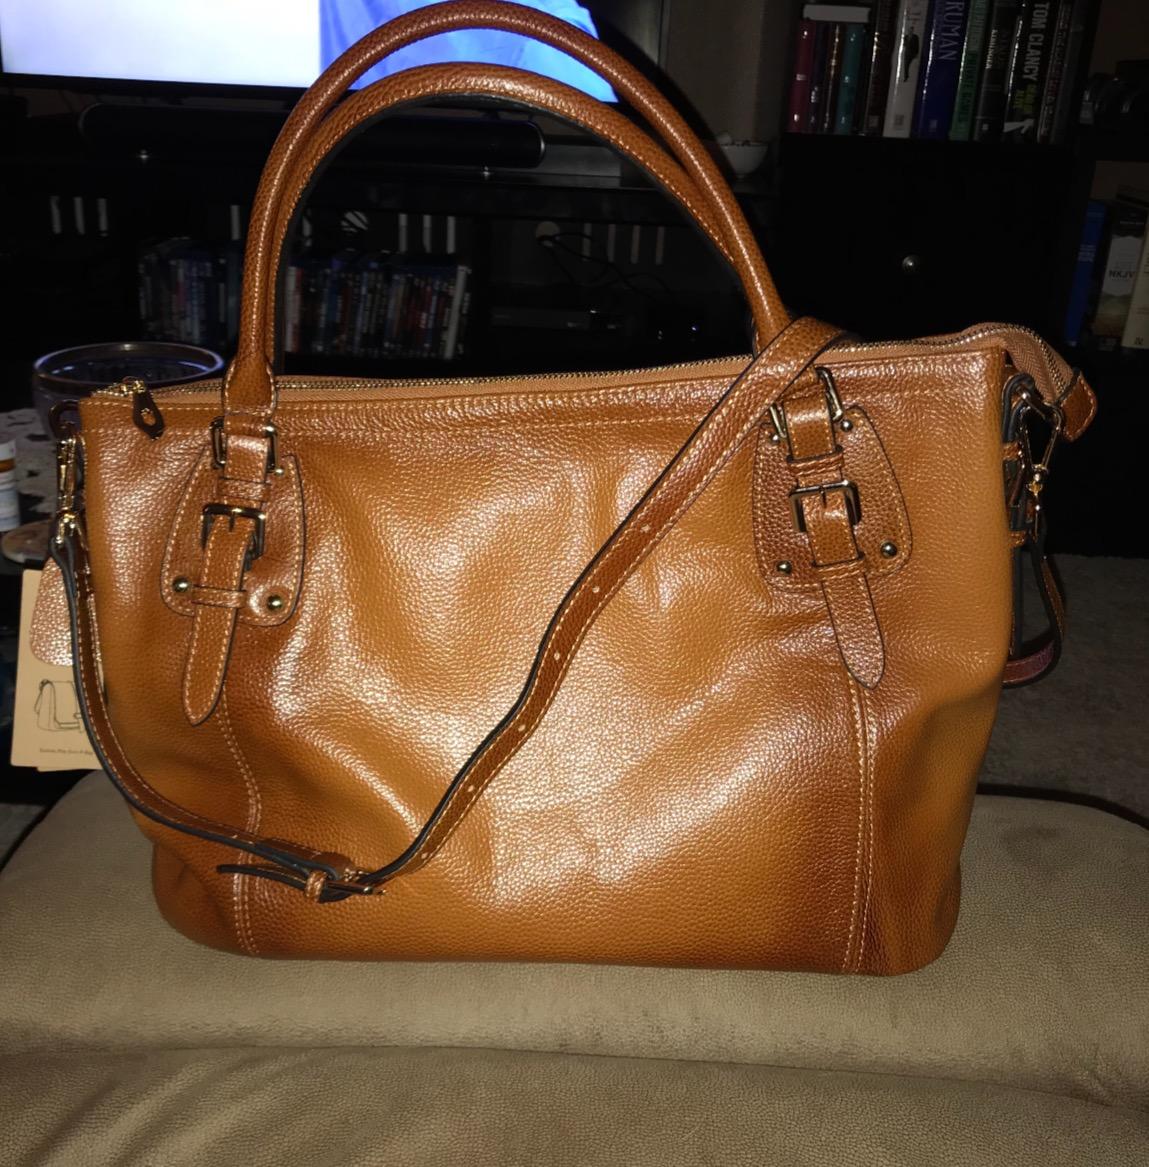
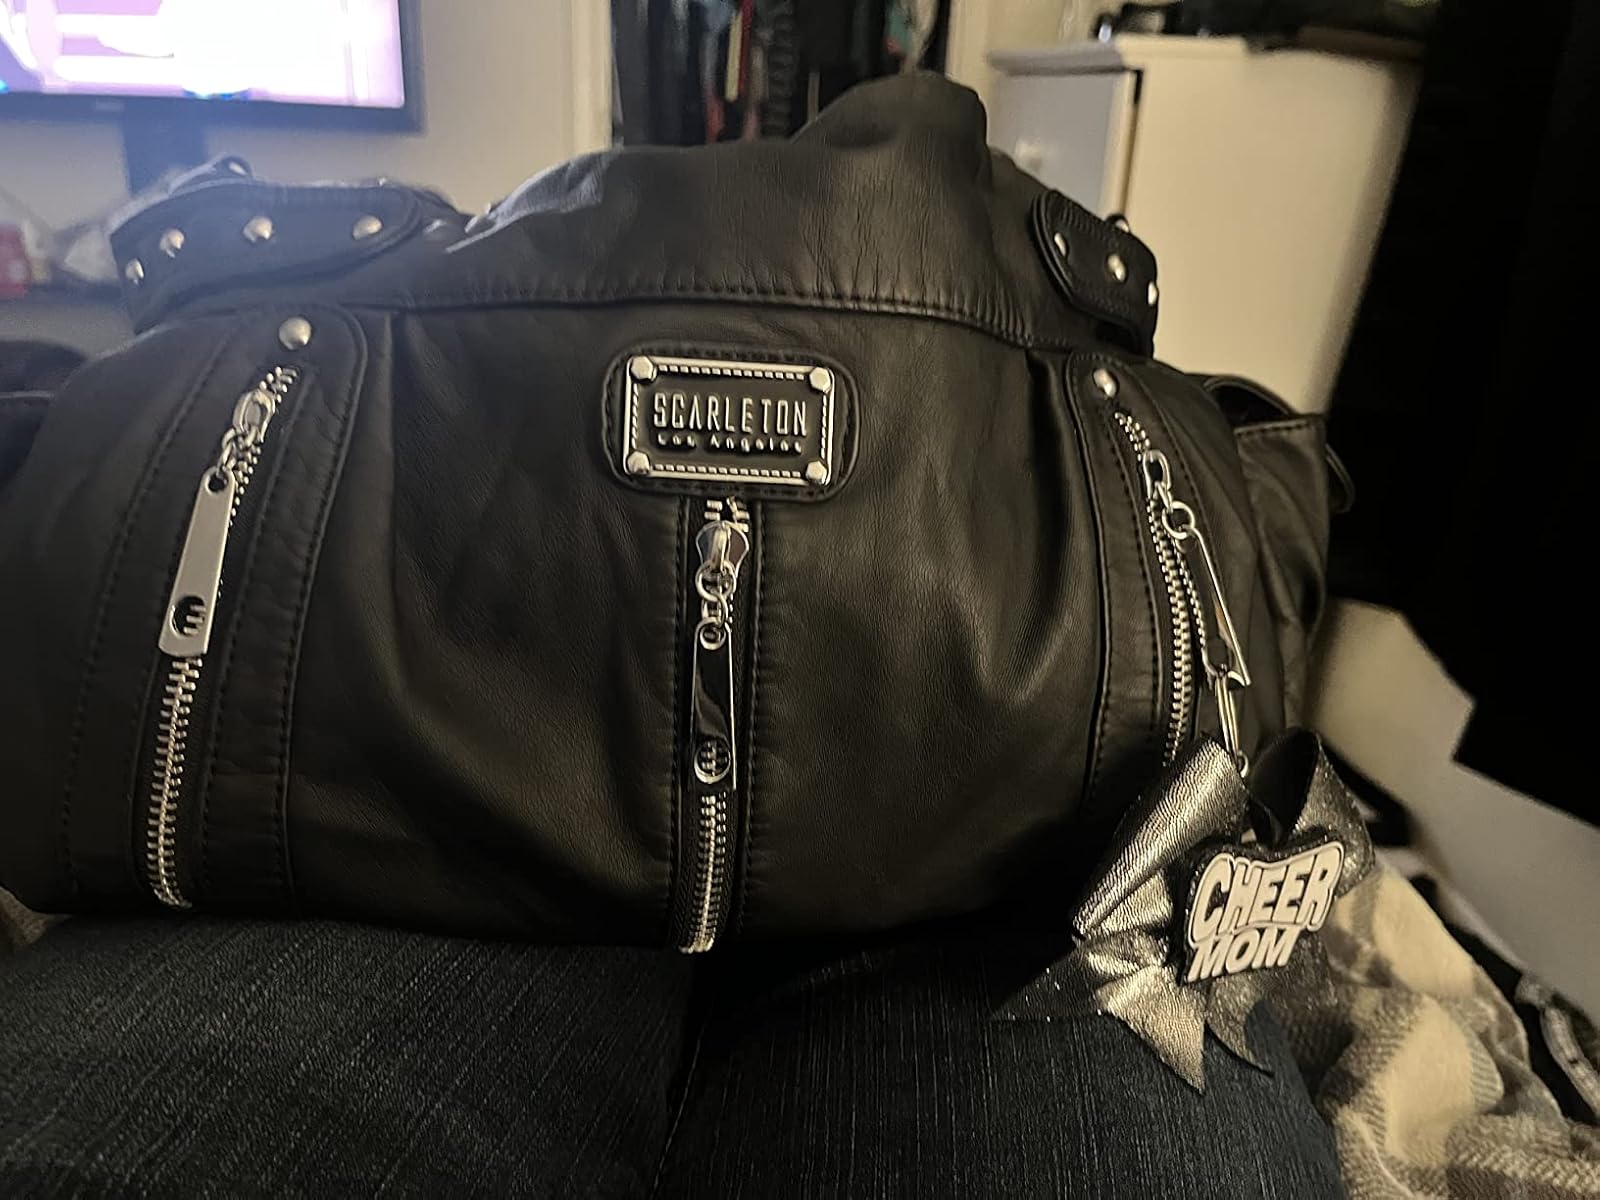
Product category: accessories_handbag
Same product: no